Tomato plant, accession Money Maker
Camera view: vertical (180 deg); turntable rotation: 300 degrees
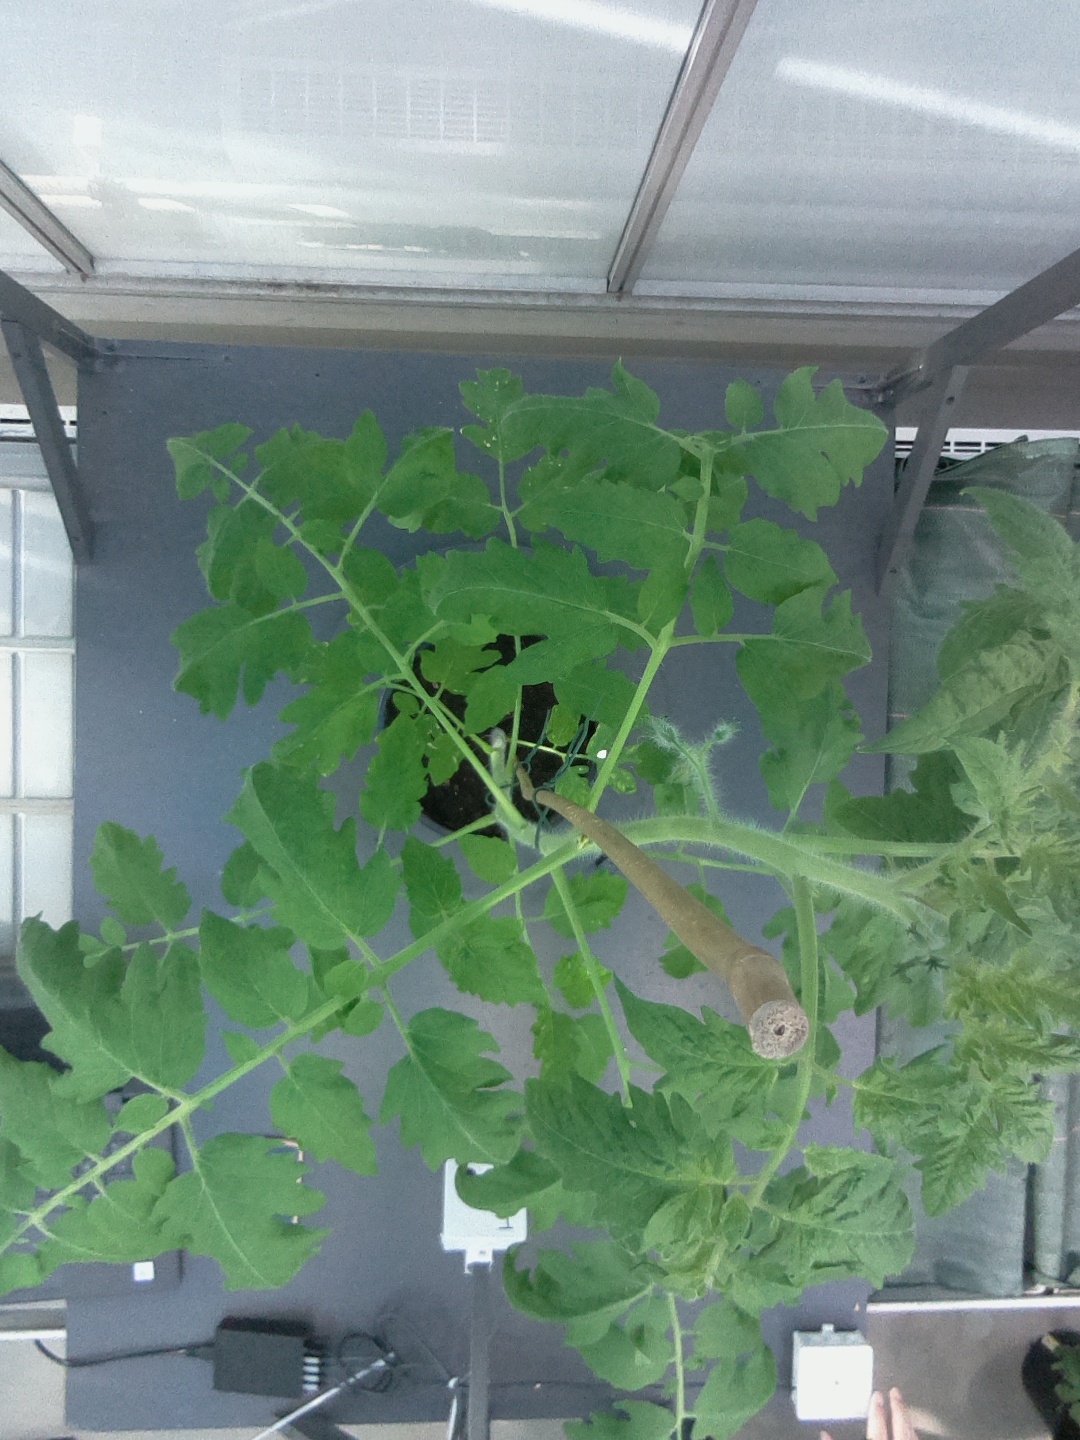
BBCH growth stage 52: 2 inflorescences visible